El Oro de Hidalgo

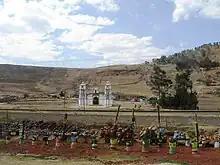
Church of the community of Bassoco de Hidalgo

As municipal seat, the town of El Oro de Hidalgo is the governing authority for the following communities: Adolfo López Mateos, Ejido San Nicolás el Oro (Agua Escondida), Bassoco de Hidalgo, Buenavista (Buenavista Tapaxco), Citeje, Concepción Primera, La Concepción (La Concepción Segunda), Colonia Cuauhtémoc, Endotejiare, La Jordana, La Magdalena Morelos, La Mesa, La Nopalera, La Palma, Presa Brockman, Pueblo Nuevo de los Ángeles, San Nicolás Tultenango, Santa Rosa de Lima, Ejido Santiago Oxtempan, Santiago Oxtempan, Tapaxco, Santa Cruz el Tejocote (El Tejocote), Estación Tultenango (Tultenango), Venta del Aire, Yomeje, Cerro Llorón, Barrio del Gigante, El Mogote, San Isidro Ejido de Tapaxco, El Libramiento (Cerro de Estrellita), Barrio de las Peñitas, San Nicolás el Oro (San Nicolás), Santa Rosa de Guadalupe, Ex-hacienda de Santo Domingo Tultenango, La Soledad, Jales Tiro México, El Carmen, Laguna Seca, Loma del Capulín, Lázaro Cárdenas, Llanito Cuatro, Colonia Monte Alto and La Loma de la Cima. The municipality has a total area of 137.86 km2.